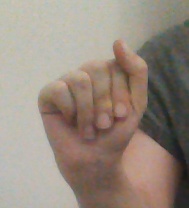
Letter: saad